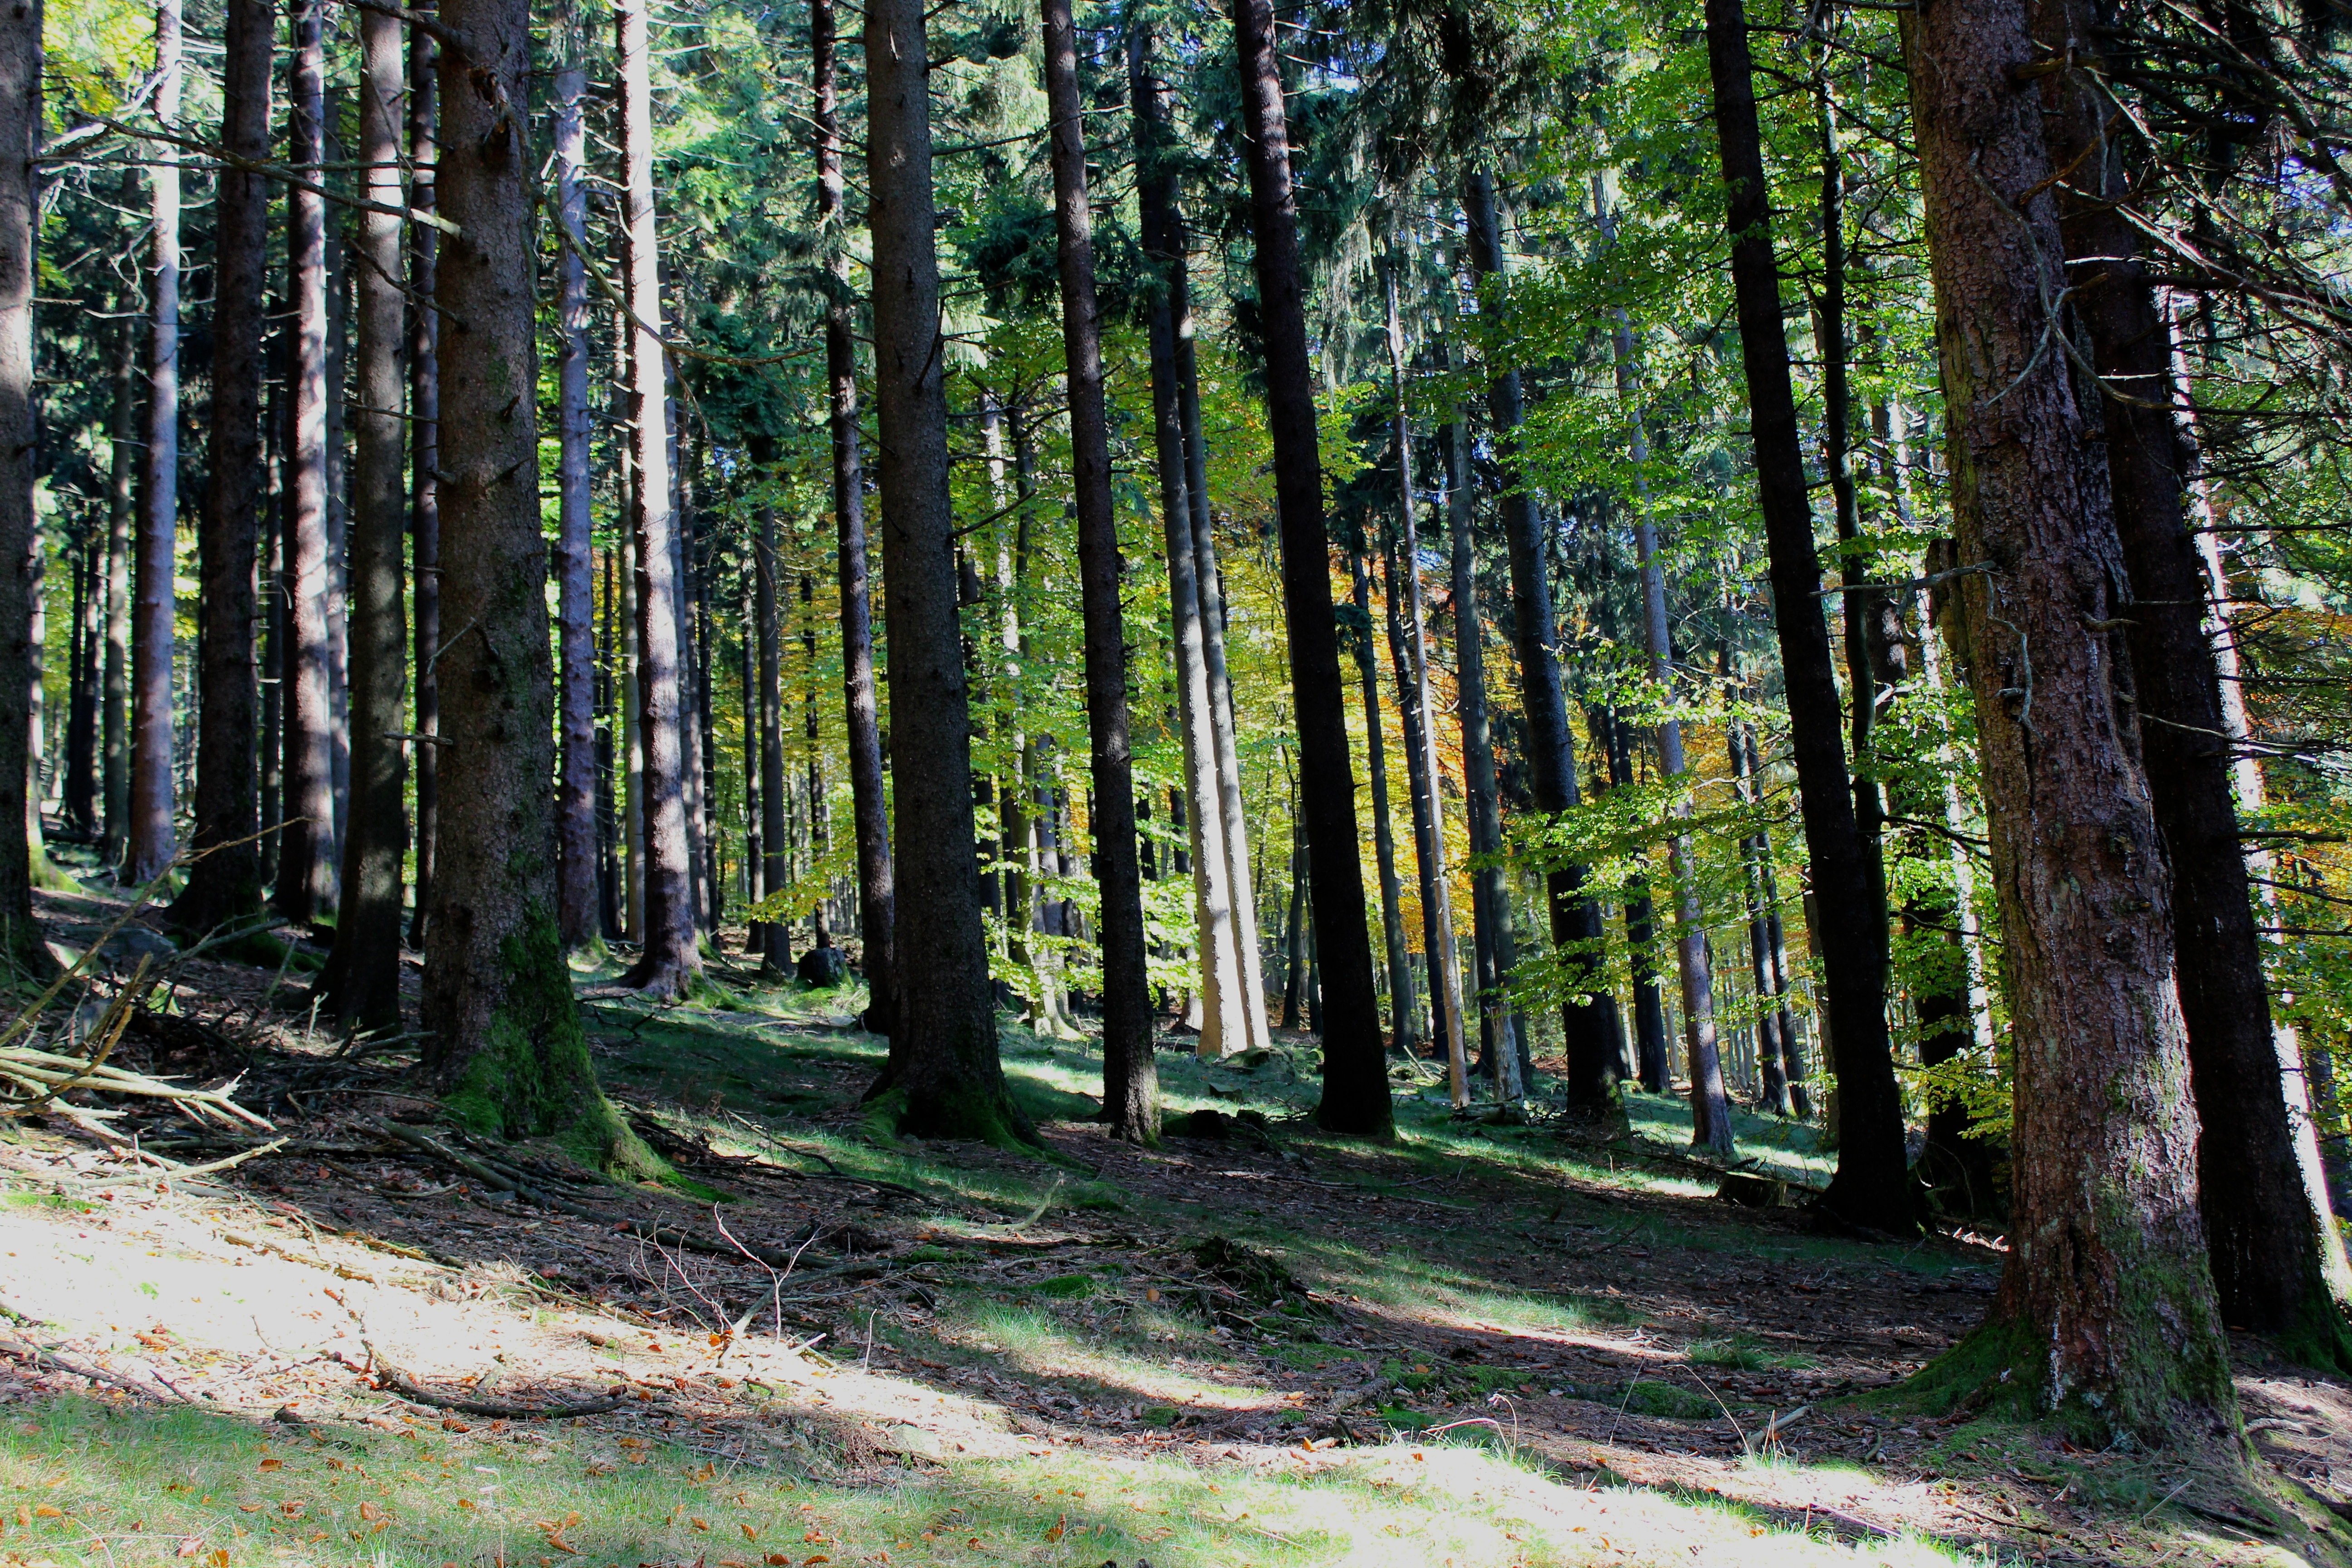
tree, forest, plant, trail, trunk, fir, trees, autumn mood, sunny, spruce, mountains, deciduous, grove, woodland, habitat, ecosystem, taunus, biome, old growth forest, natural environment, woody plant, temperate broadleaf and mixed forest, temperate coniferous forest, land plant